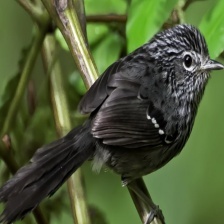
Species: ANTBIRD
Scientific name: THAMNOPHILIDAE